Isaac Adler (physician)

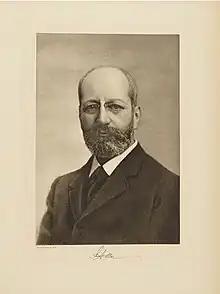
Isaac Adler, sketched around 1910

Isaac Adler (c. 1849–1918) was an American physician known for his published descriptions of lung cancer cases in the early 20th century.